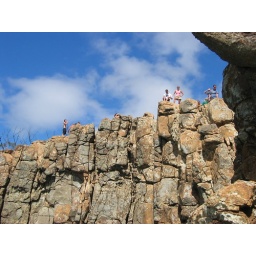
Climbing around the top of Indian Head looking for animals in the water